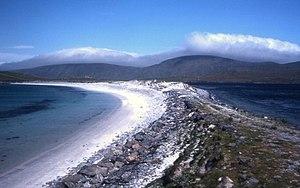
Isthme dans le Sud de Burra Ouest avec Mainland au dernier plan, Shetland, Écosse
Un tombolo est un cordon littoral de sédiments reliant une île à un continent ou plus généralement deux étendues terrestres. Un marais maritime est souvent associé à la mise en place du tombolo. Tombolo est un terme géomorphologique concernant un cordon littoral entre une île ou un îlot et la côte. Le dépôt sédimentaire est généralement mis en place par la diffraction du train de vagues due à l'île : celle-ci protège la zone située entre elle et l'autre étendue terrestre, provoquant le dépôt des sédiments à l'endroit où les vagues se rencontrent.